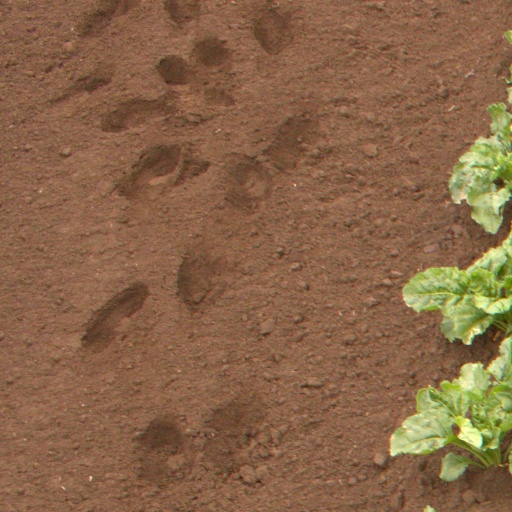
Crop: sugar beet